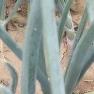
Crop: Onion
Condition: healthy-leaf